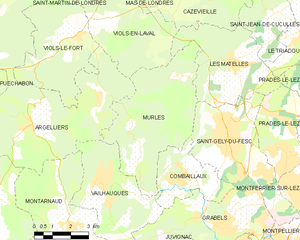
Carte de la commune française de code INSEE 34177 - Murles
Murles est une commune française située dans le département de l'Hérault en région Occitanie.